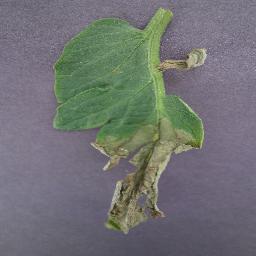
Label: Tomato___Late_blight